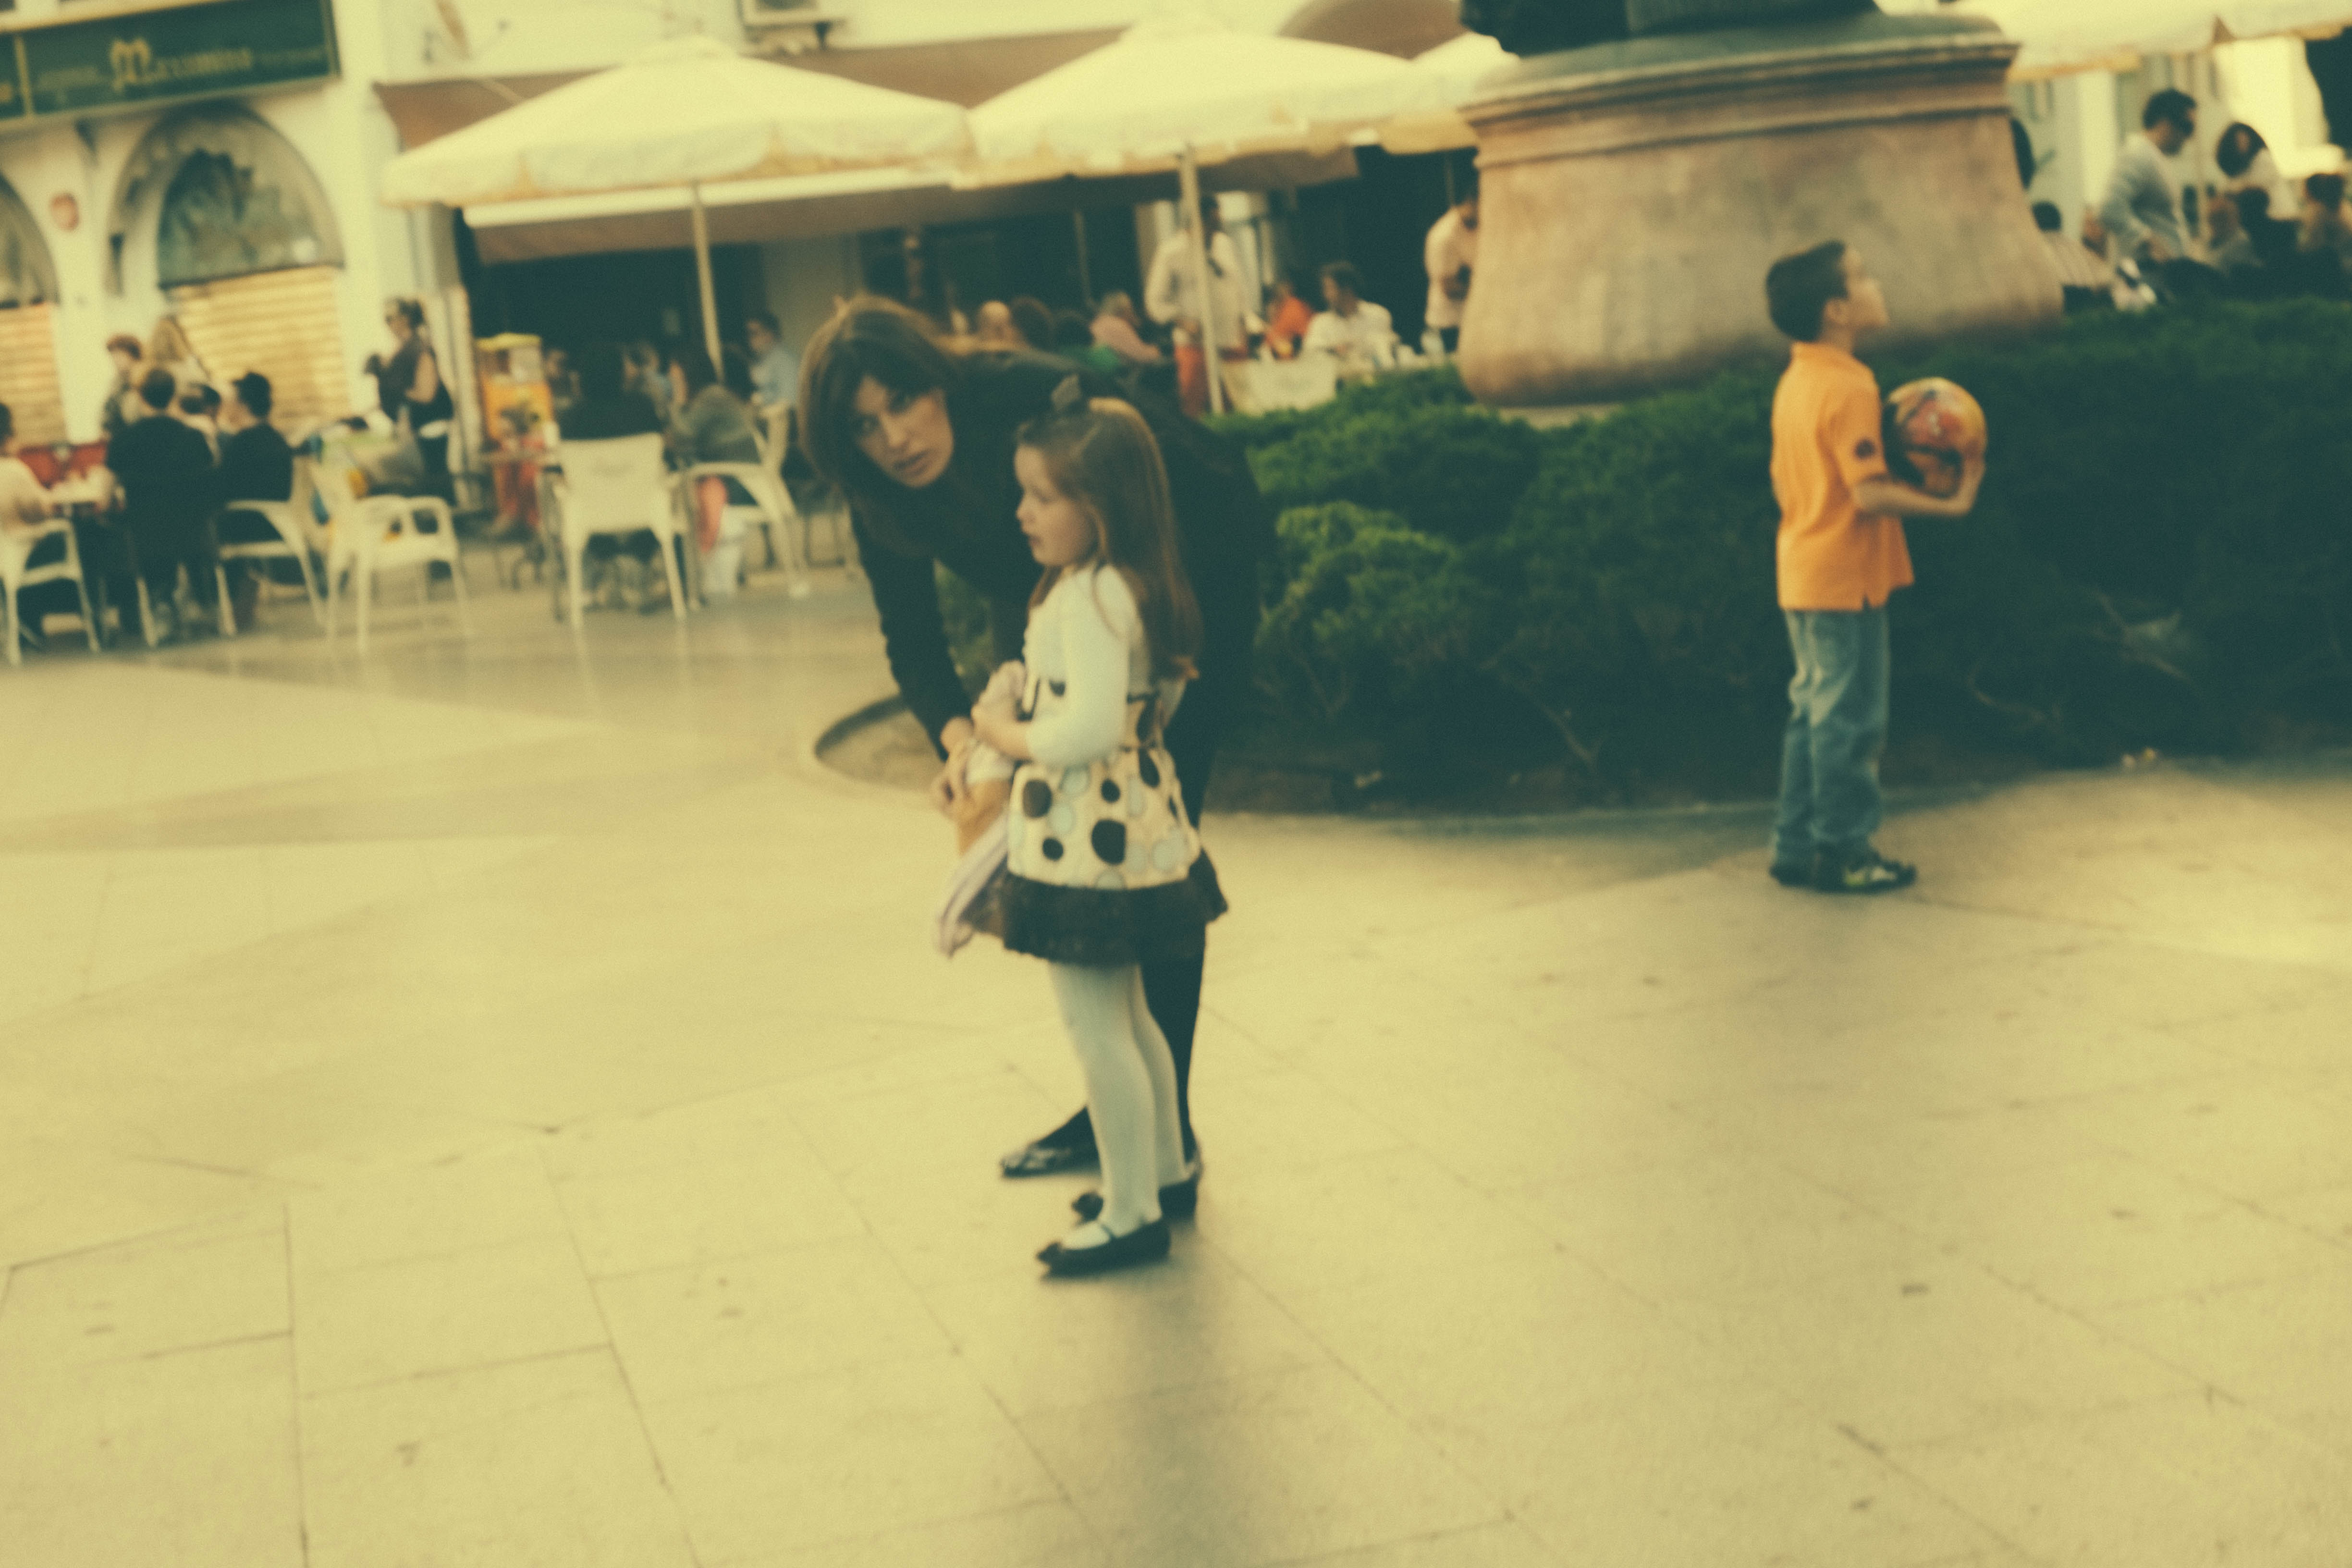
people, street, urban, crowd, dance, child, fun, photograph, snapshot, andalusia, image, lalinea